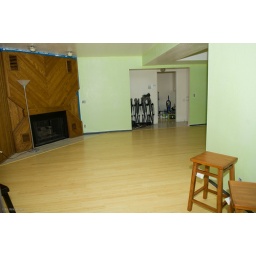
bamboo floor and green walls in the living room